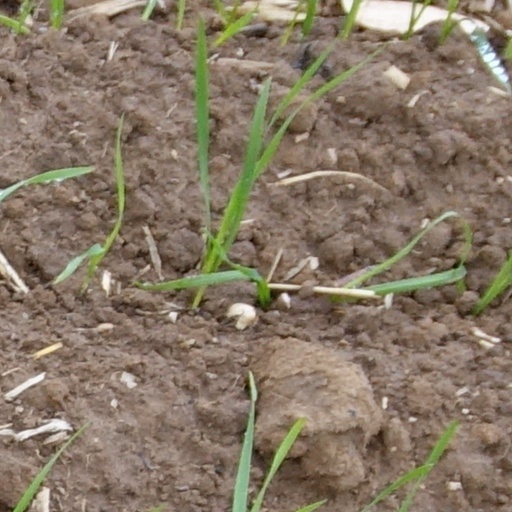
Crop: wheat